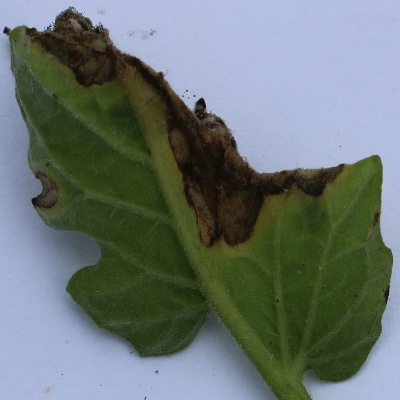
Crop: Tomato
Condition: leaf blight